Horse slaughter

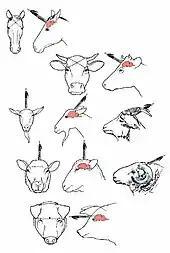
Directions for positioning bolt gun to ensure swift humane death of animal

In most countries where horses are slaughtered for food, they are processed in industrial abattoirs similarly to cattle. Typically, a penetrating captive bolt gun or gunshot is used to render the animal unconscious. The blow (or shot) is intended to kill the horse instantly or stun it, with exsanguination (bleeding out) conducted immediately afterwards to ensure death. Saleable meat is removed from the carcass, with the remains rendered for other commercial uses.